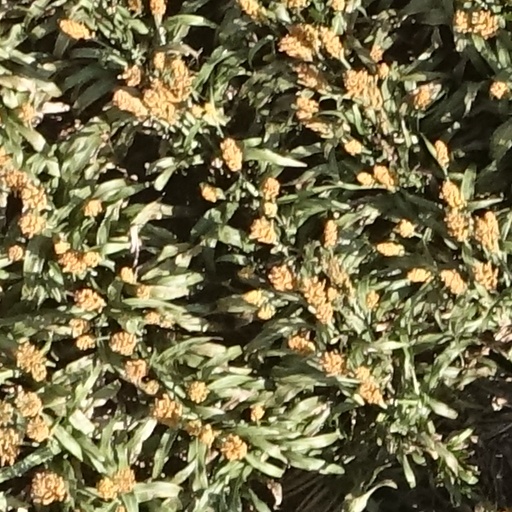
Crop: sorghum